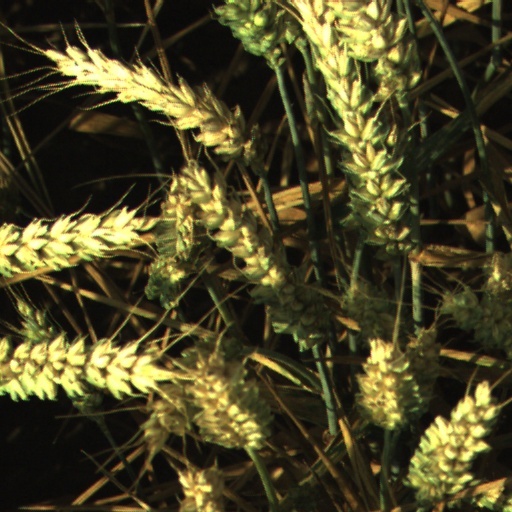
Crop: wheat